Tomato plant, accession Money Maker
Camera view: bottom (45 deg); turntable rotation: 180 degrees
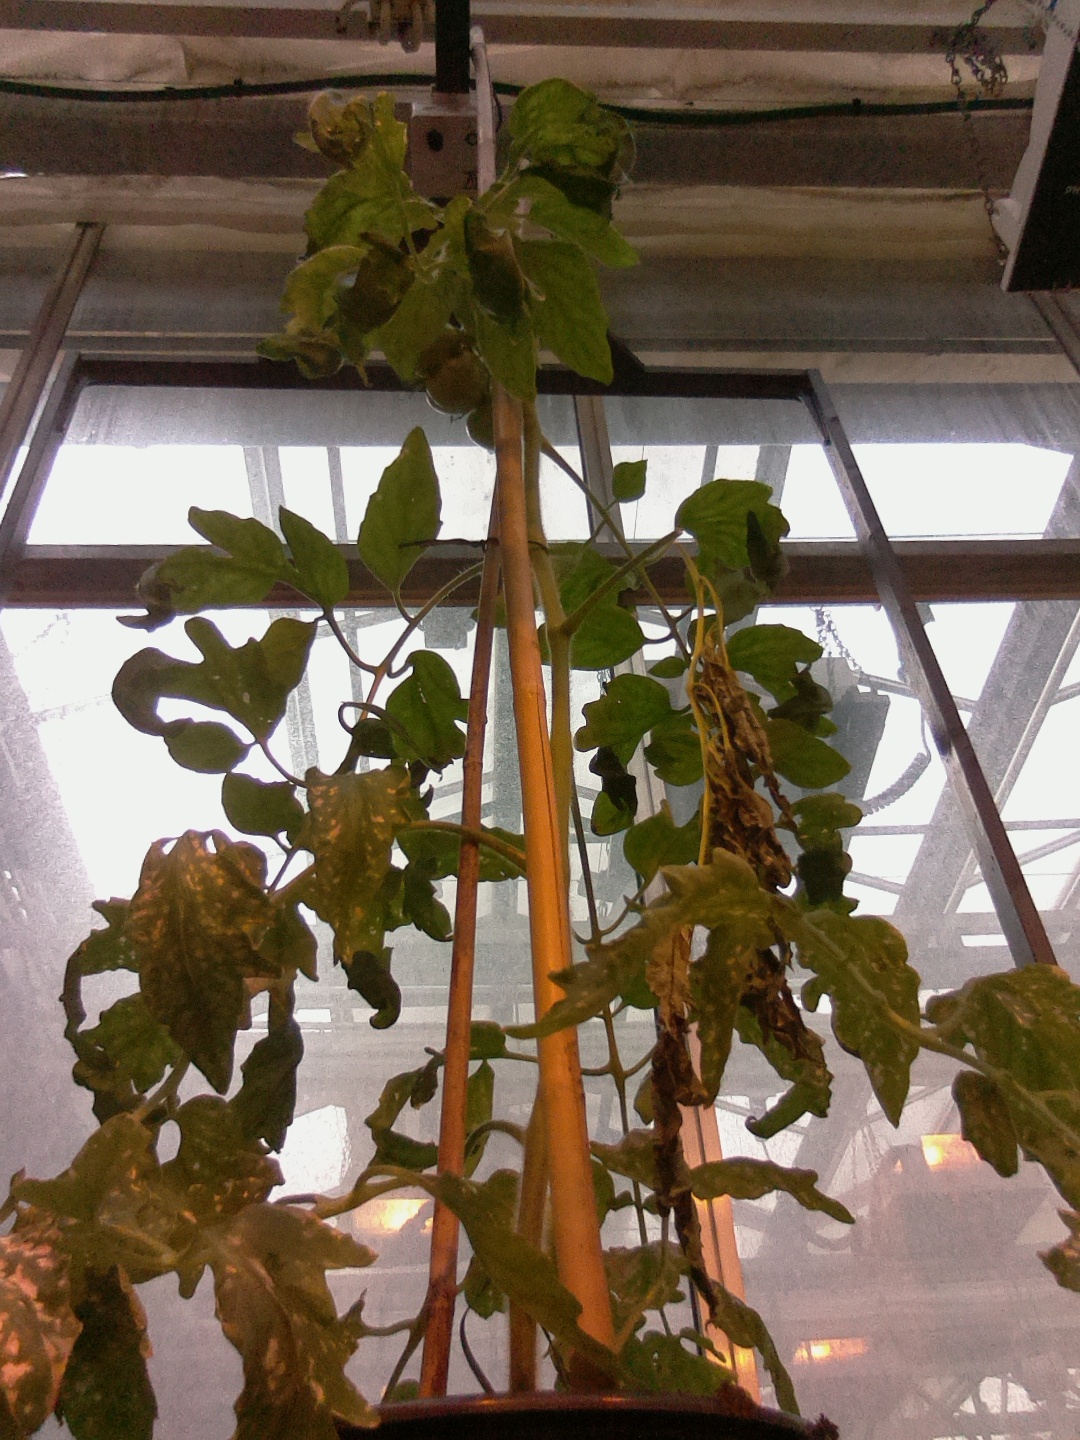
BBCH growth stage 74: 40%-50% of final fruit size